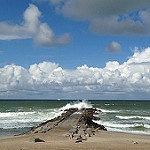
Label: sea